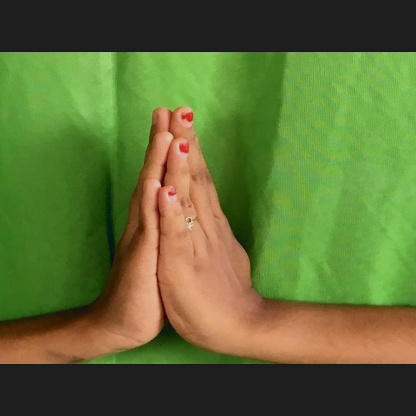
Mudra: Anjali